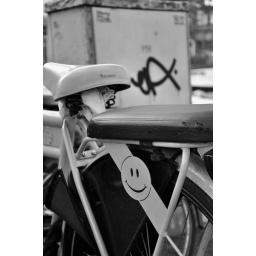
Even in black and white some bikes stand out more than others :O)